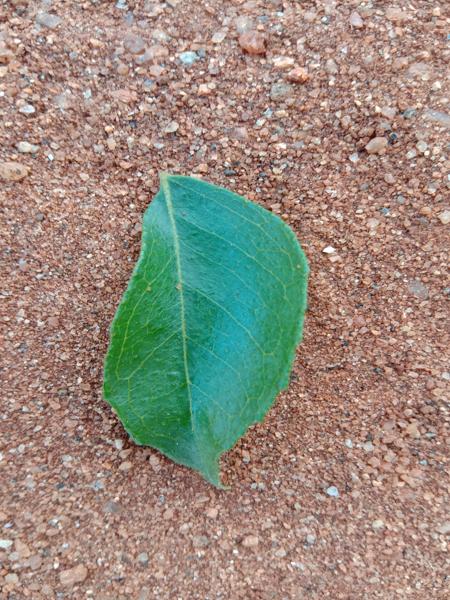
Plant: Curry